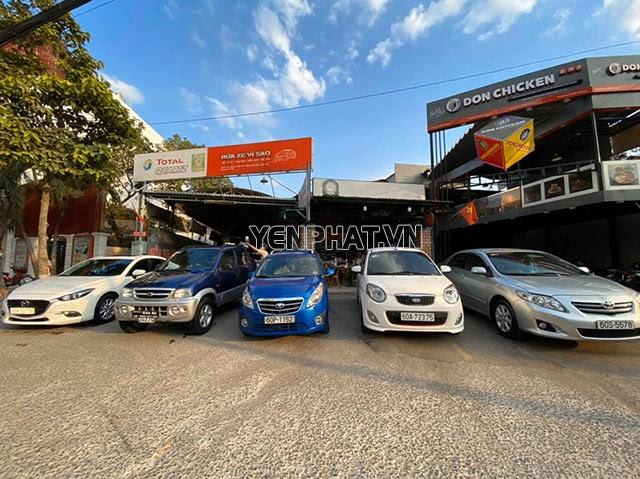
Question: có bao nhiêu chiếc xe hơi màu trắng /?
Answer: có hai chiếc xe hơi màu trắng